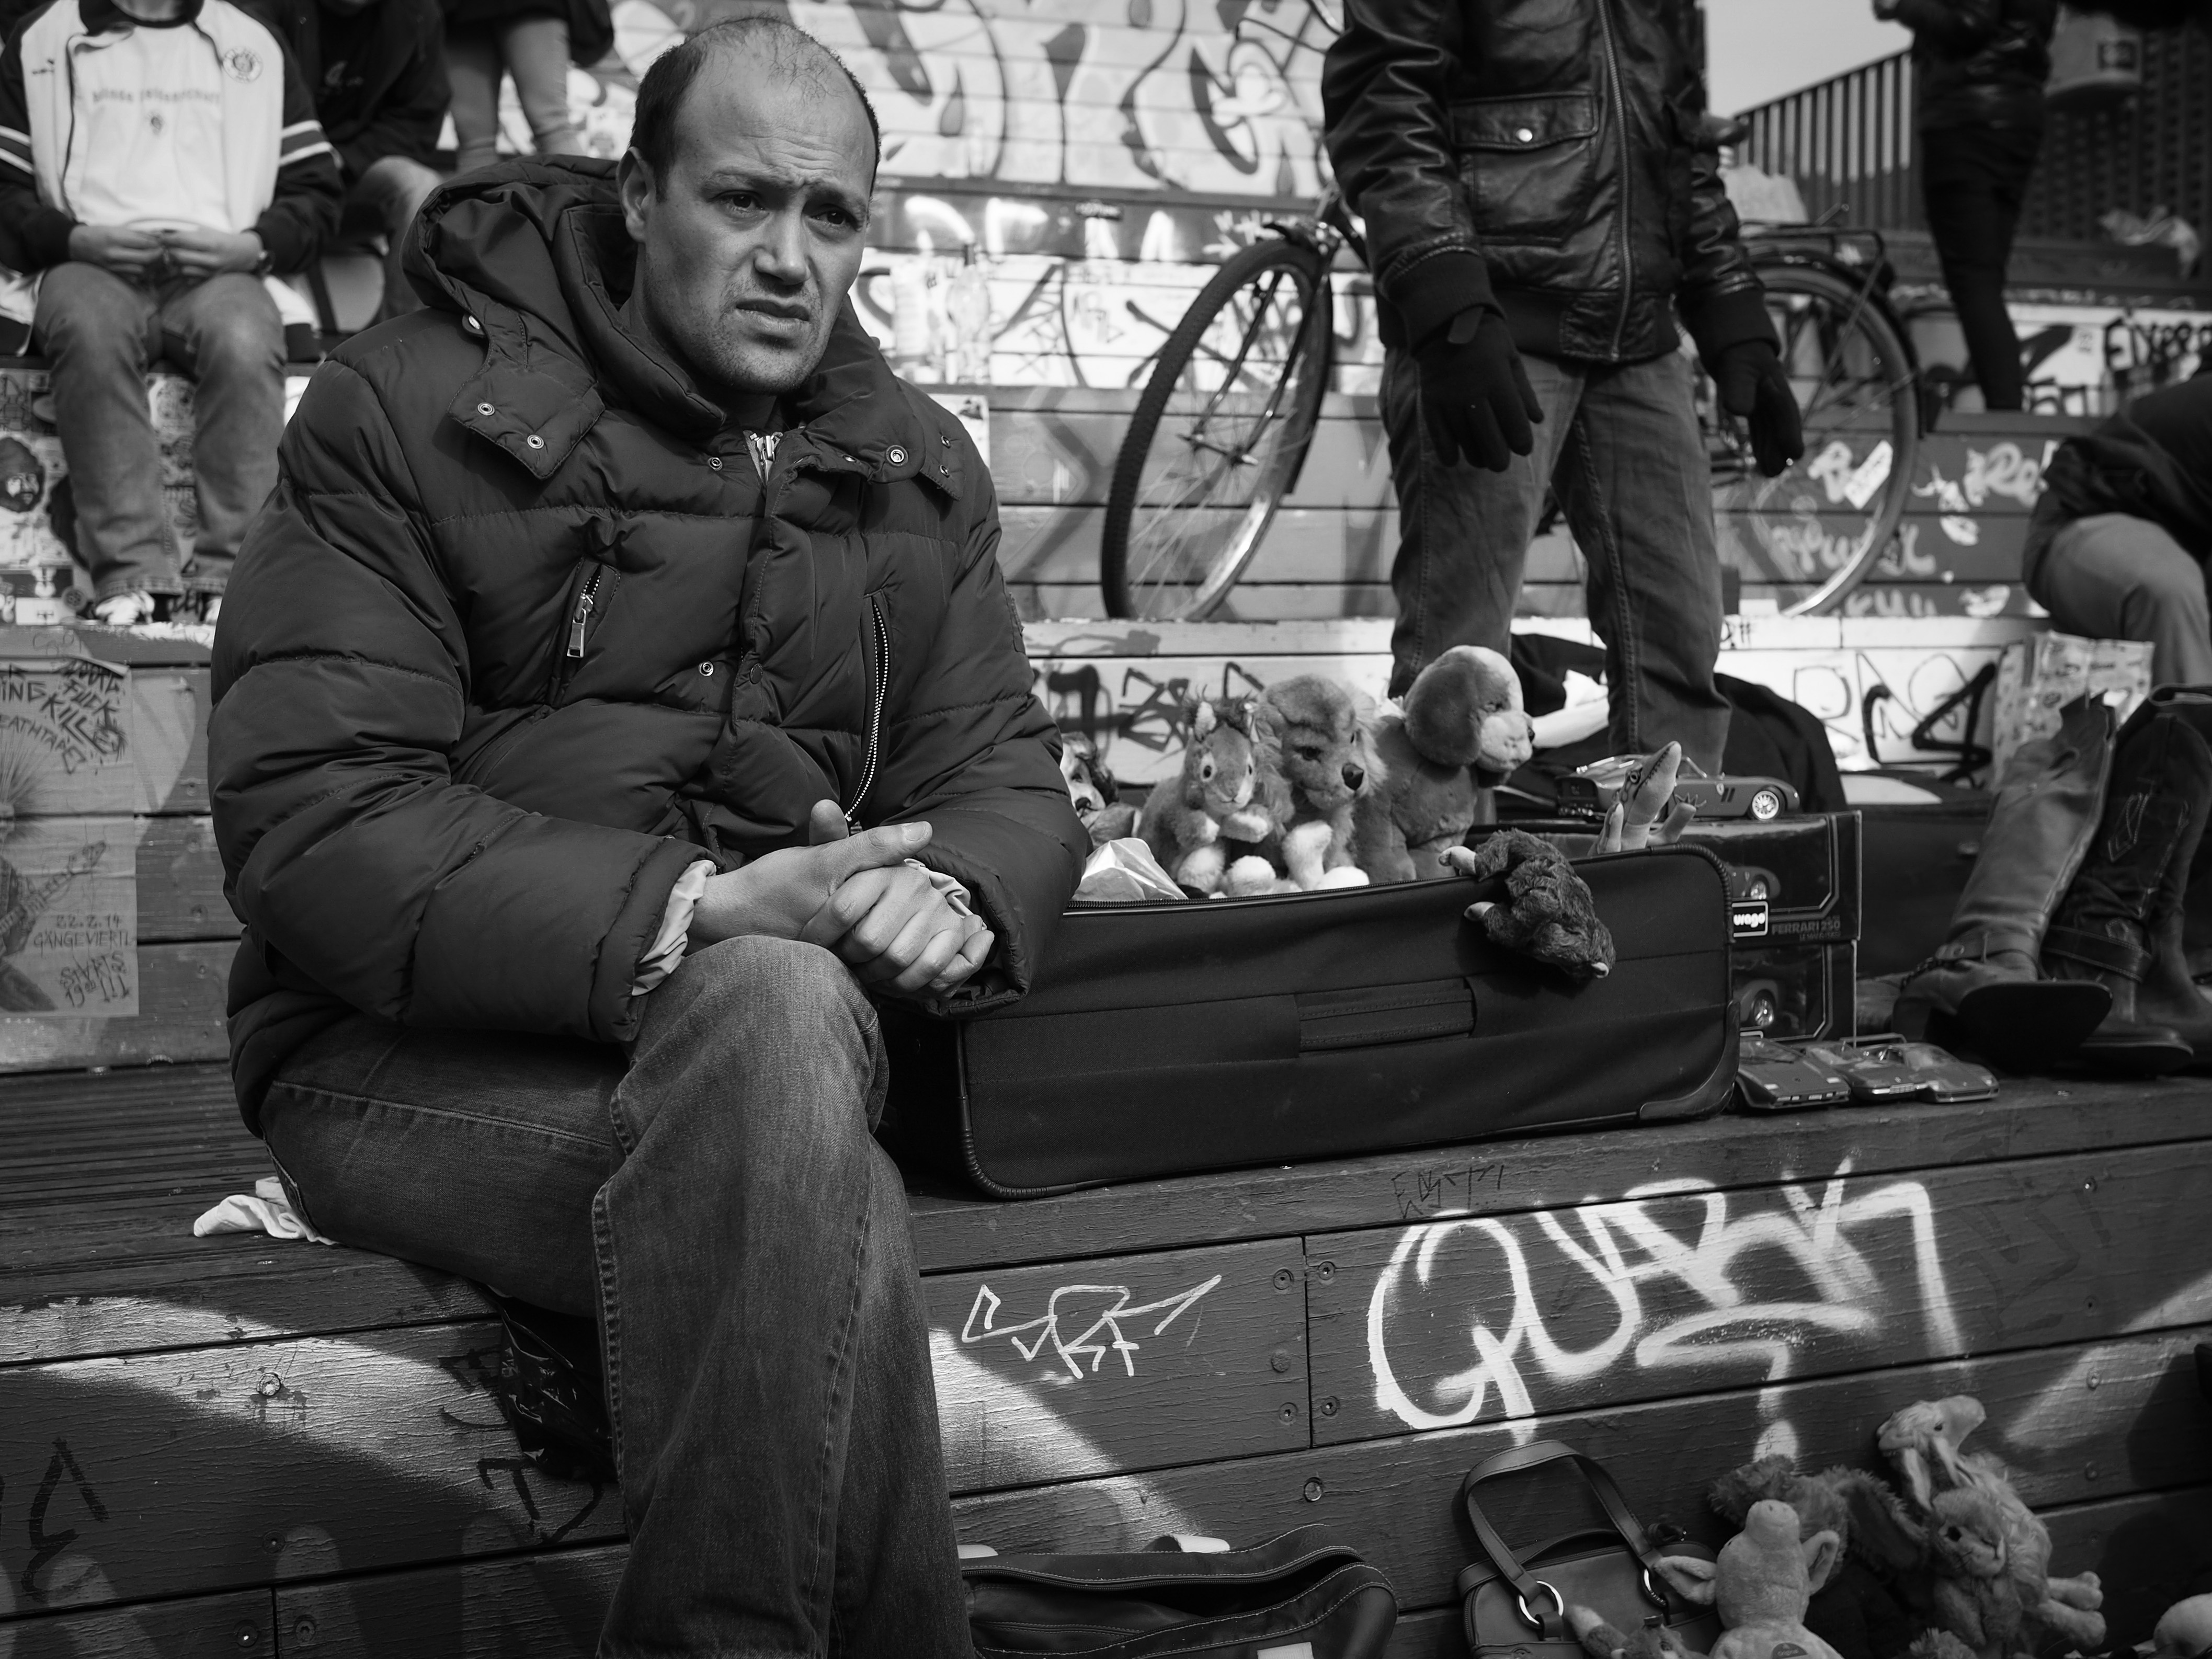
black and white, people, road, street, photography, crowd, black, monochrome, photograph, deutschland, hamburg, monochrome photography, film noir